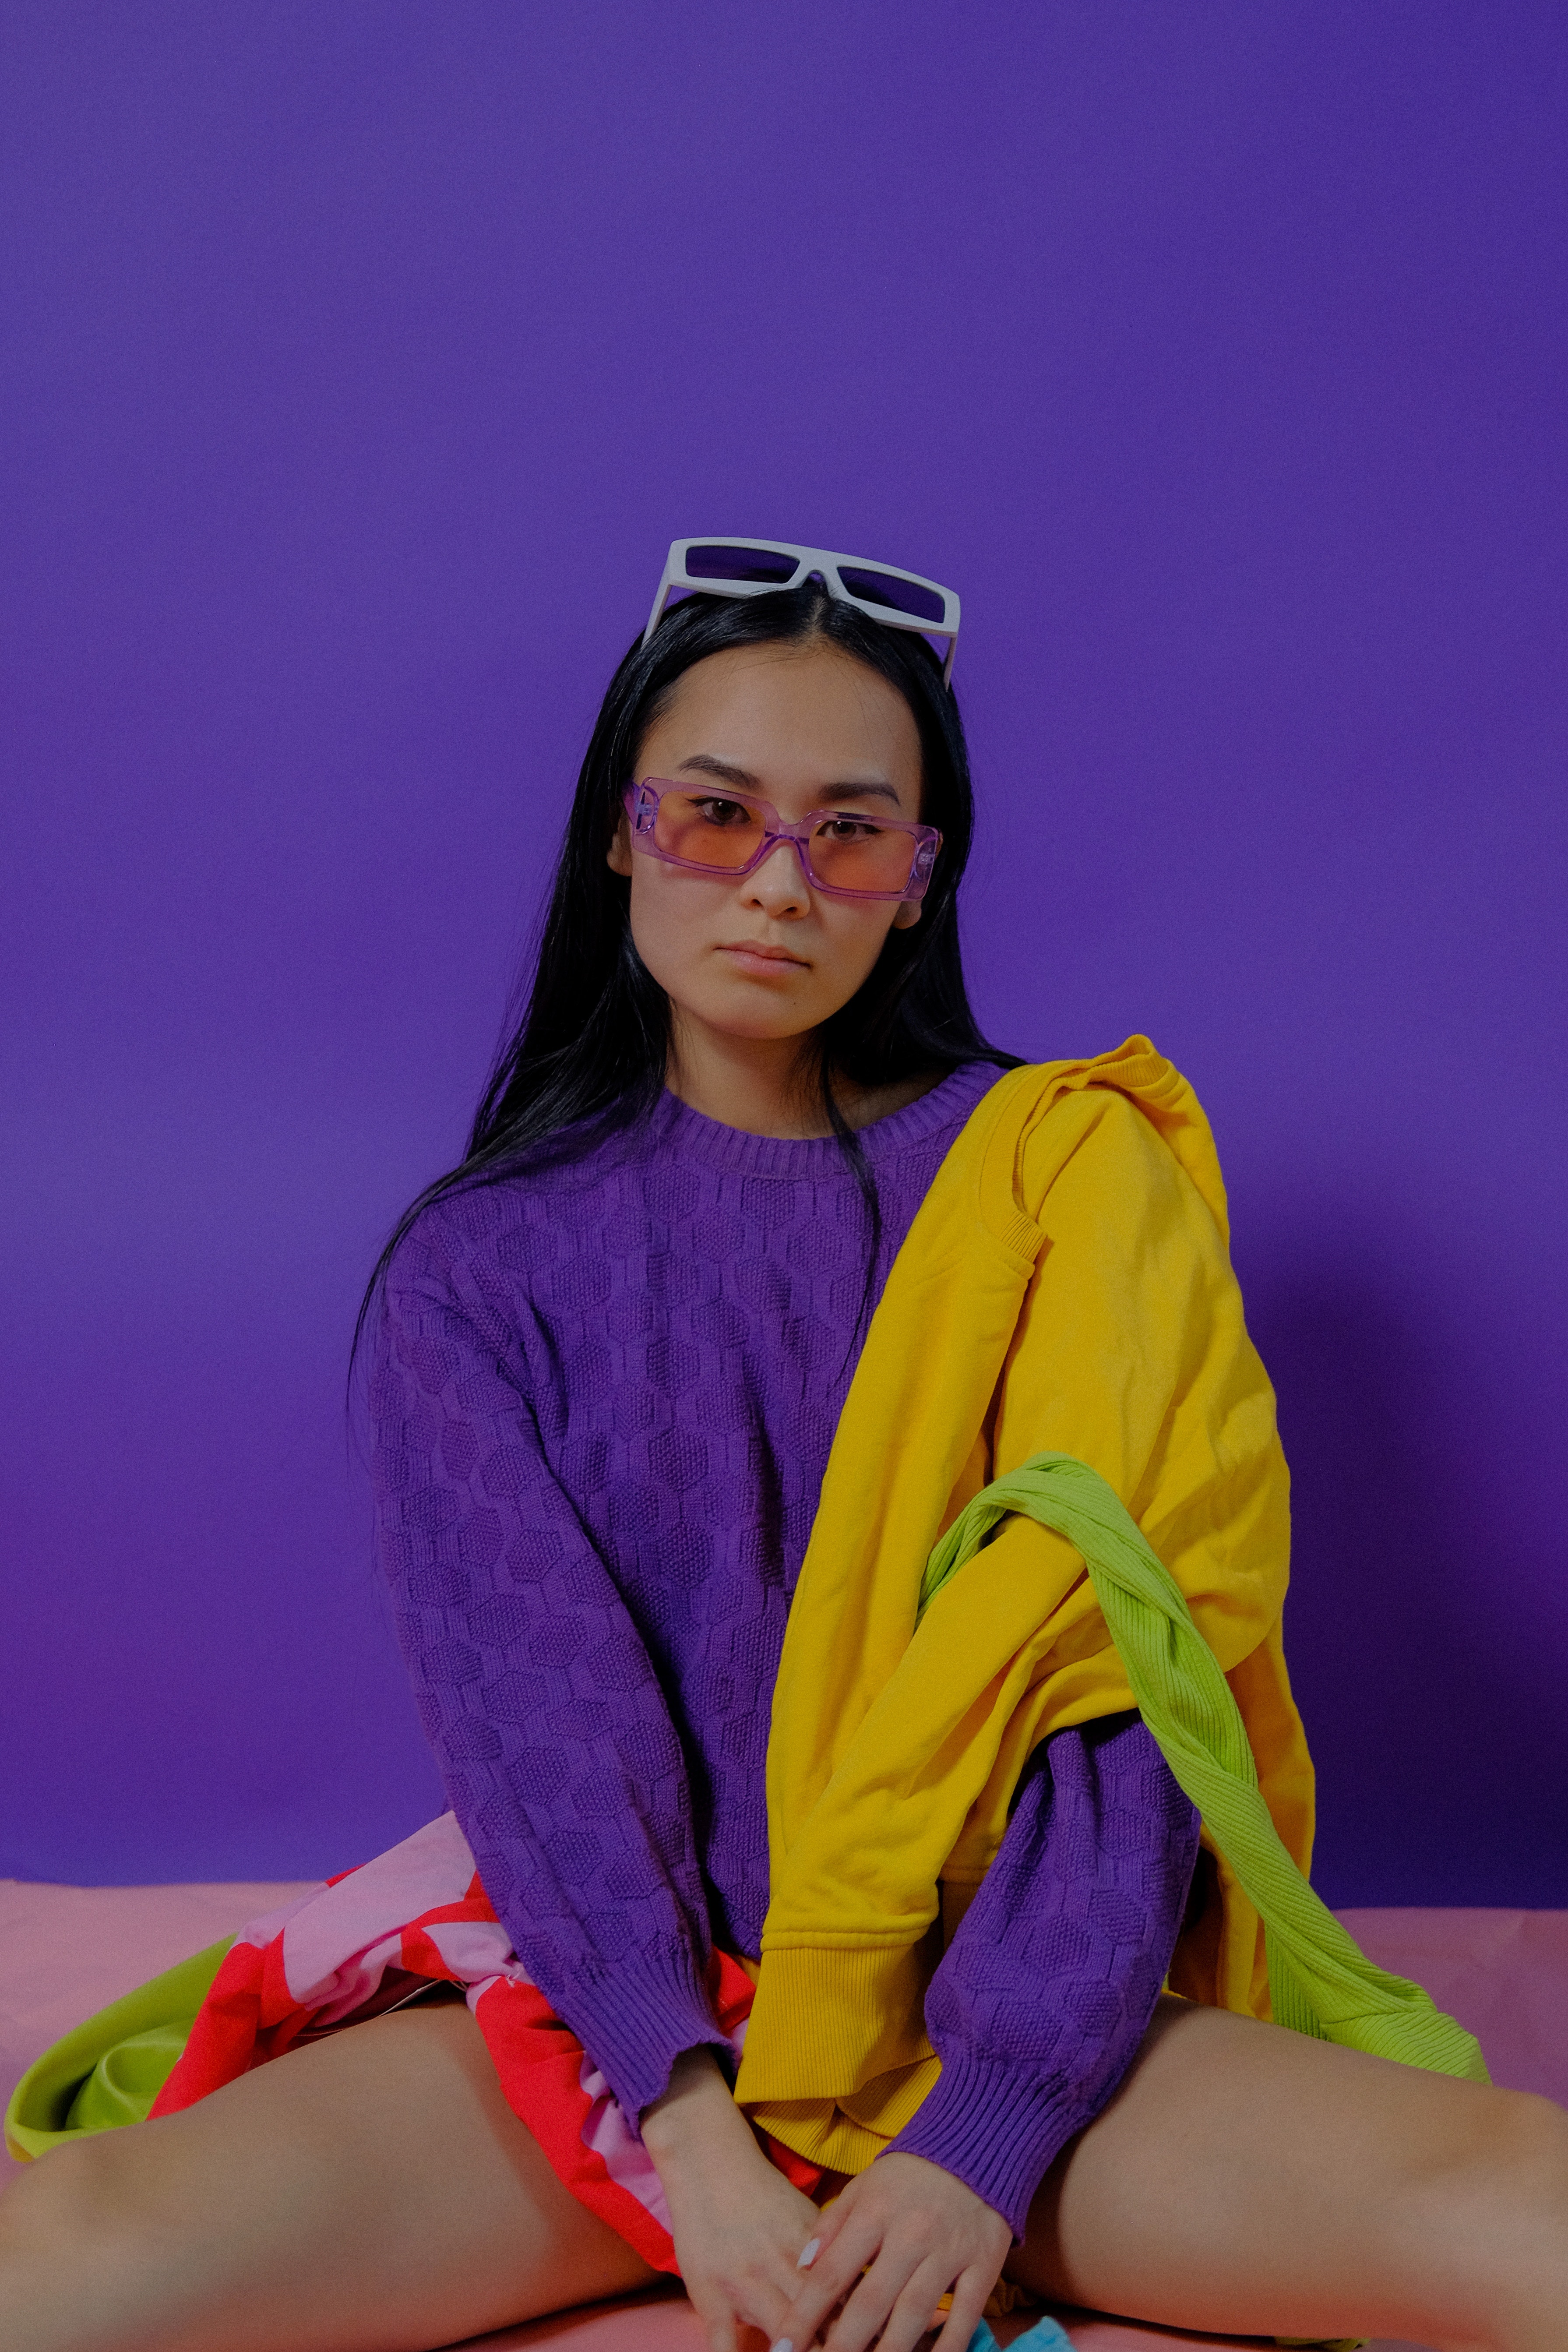
woman, joint, leg, dress, purple, human body, neck, sleeve, waist, knee, thigh, silk, makeover, fashion design, trunk, magenta, formal wear, electric blue, abdomen, beauty, human leg, necklace, fashion model, event, sitting, leisure, pattern, entertainment, chair, performing arts, sandal, foot, barefoot, fun, public event, sportswear, jewellery, costume, high heels, performance, photo shoot